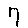
Label: 7